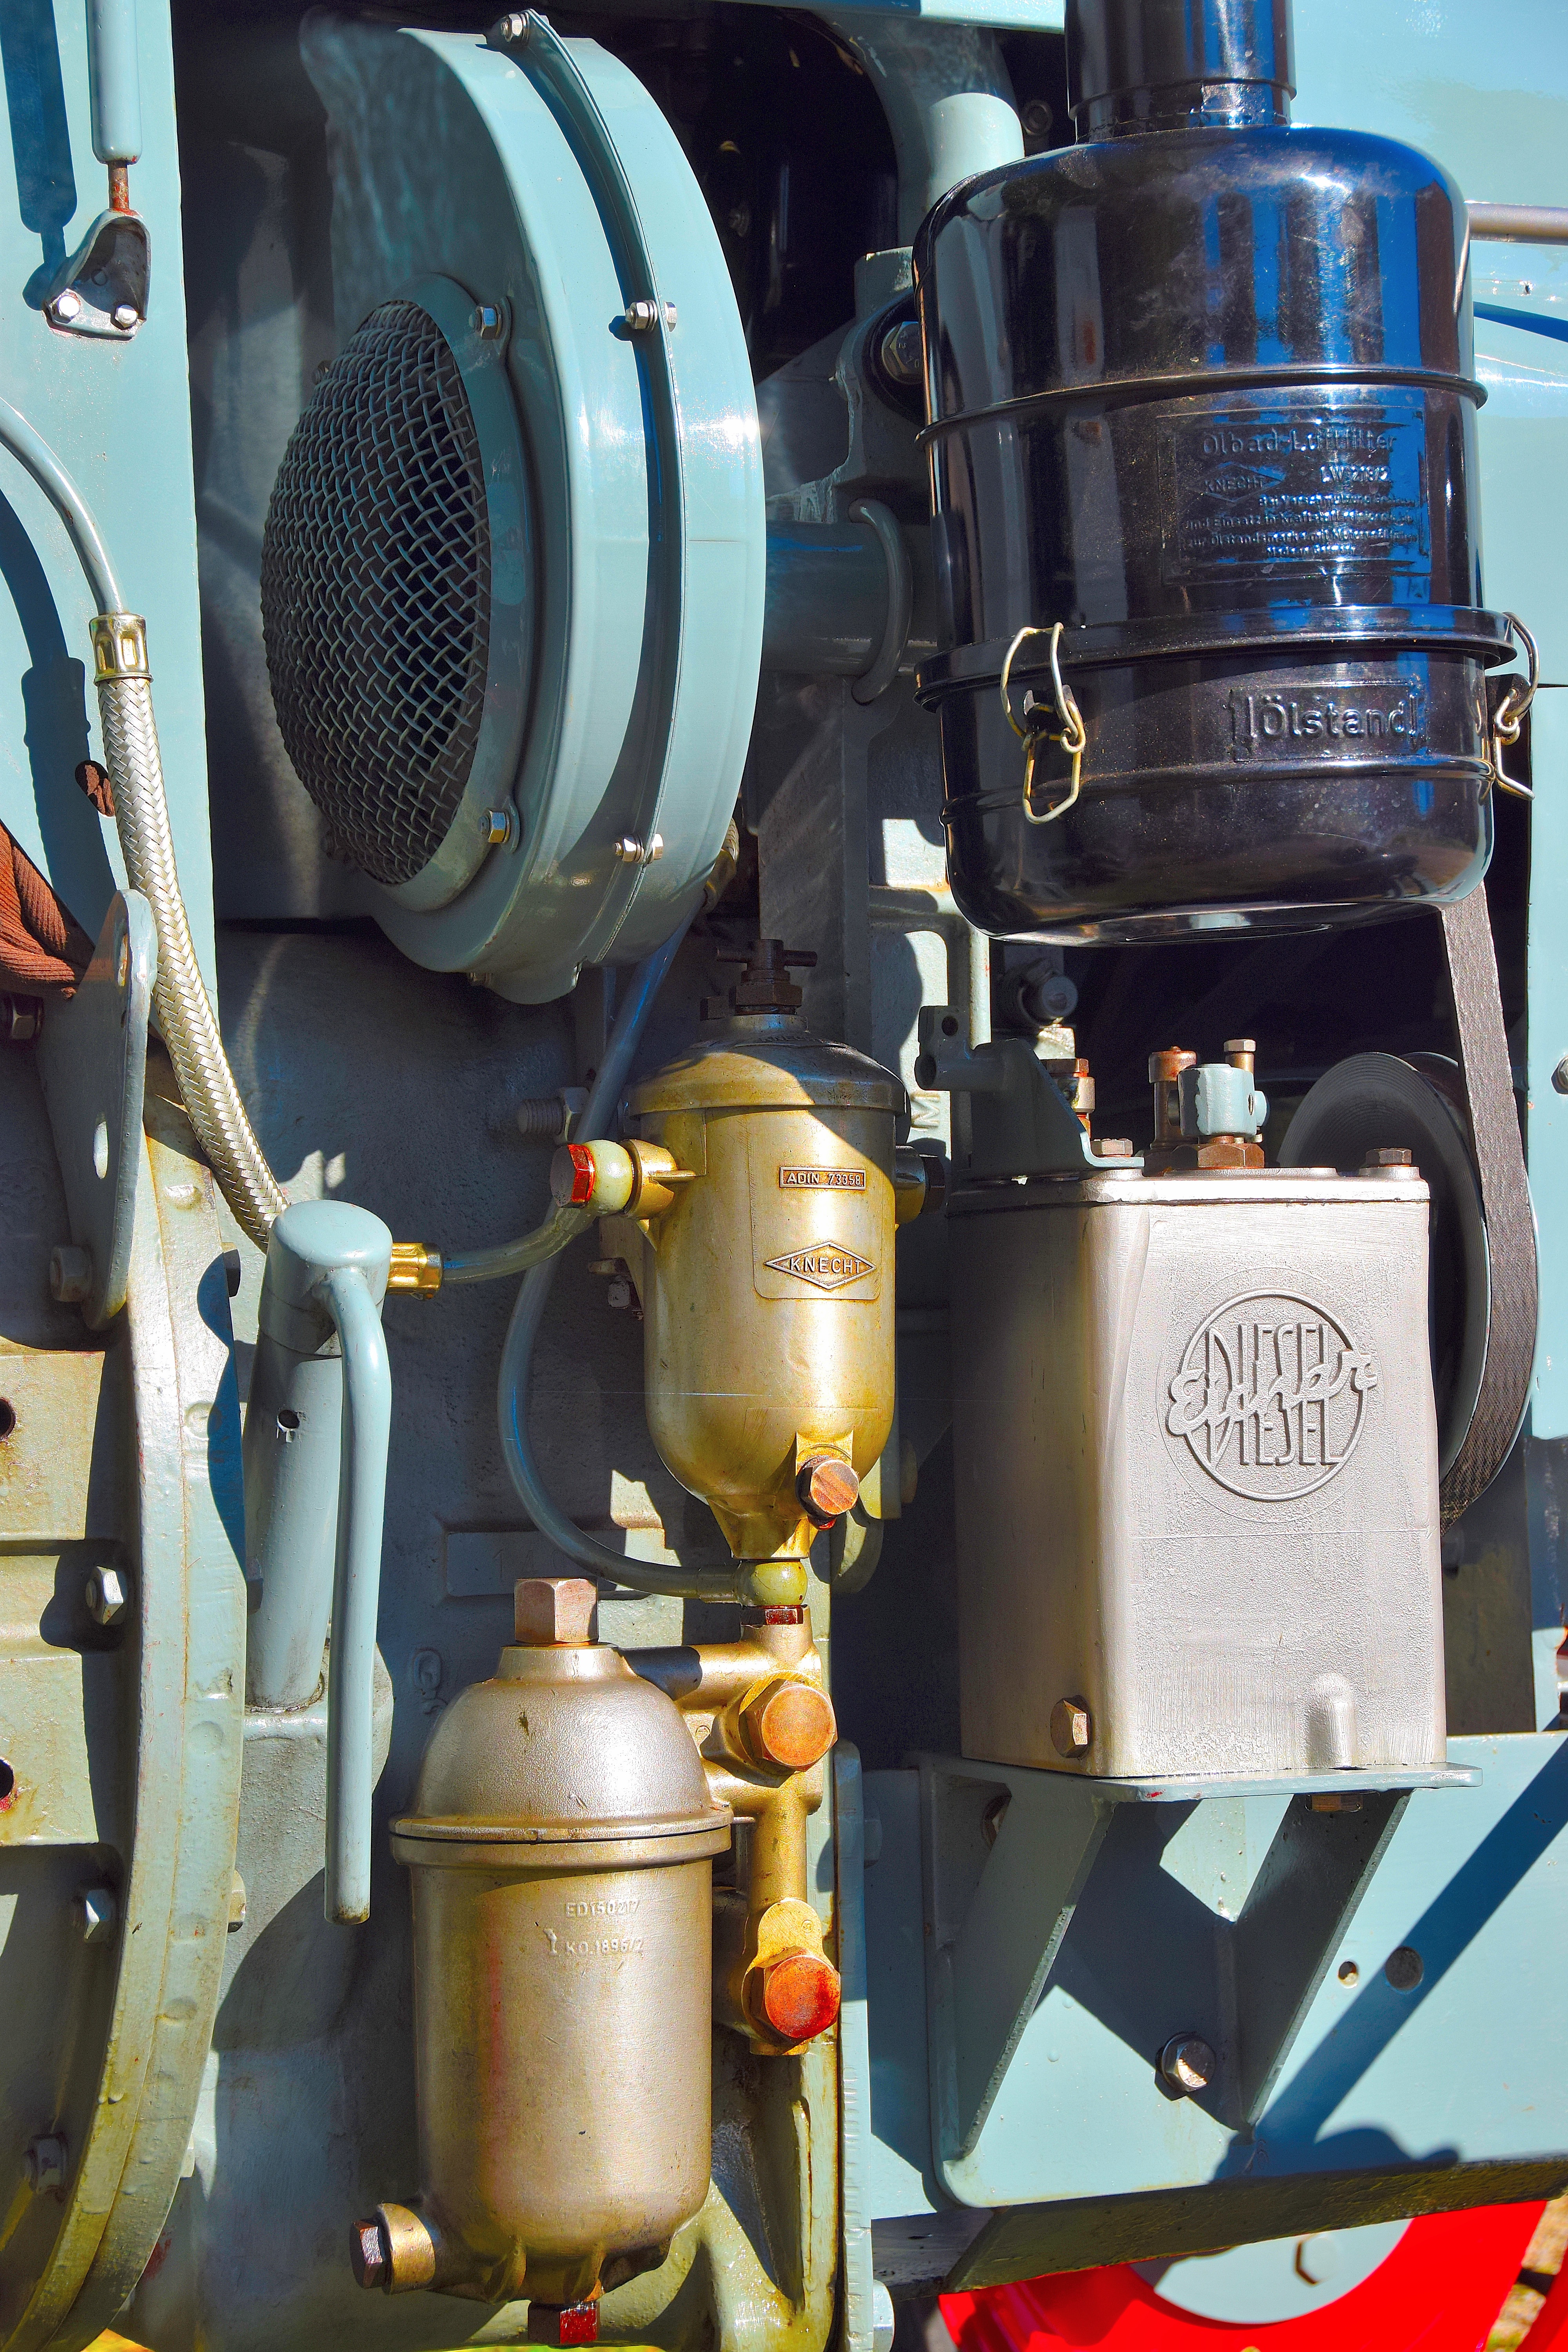
technology, tractor, vehicle, machine, agriculture, eicher, engine, motor, diesel, agricultural machine, servant, diesel engine, aircraft engine, automotive engine part, oil filter, fan belt